Coal mining

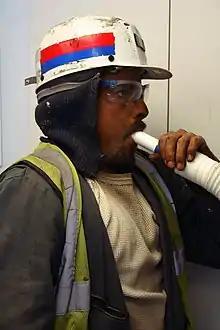
Miners can be regularly monitored for reduced lung function due to coal dust exposure using spirometry.

The use of sophisticated sensing equipment to monitor air quality is common and has replaced the use of small animals such as canaries, often referred to as "miner's canaries".